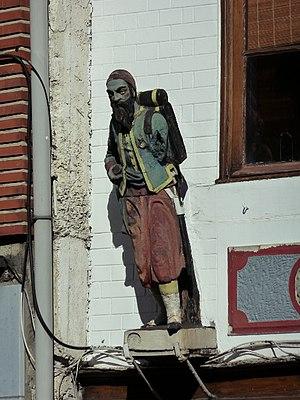
Outremeuse est un quartier administratif et une île de la ville de Liège en Belgique. Il est dénommé en wallon Dju d'la Mouse, ou plus simplement Djud'la. Dans l'ancienne principauté de Liège, il faisait partie du quartier Vinåve des Prés.
La rue Surlet est une rue du quartier d'Outremeuse à Liège en Belgique.